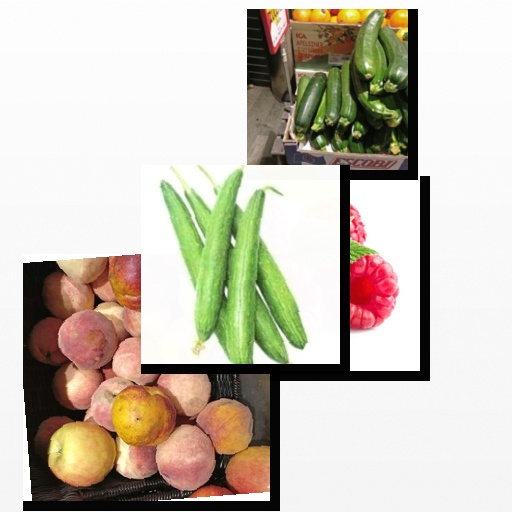
Food items: zucchini, sponge_gourd, peach, raspberry